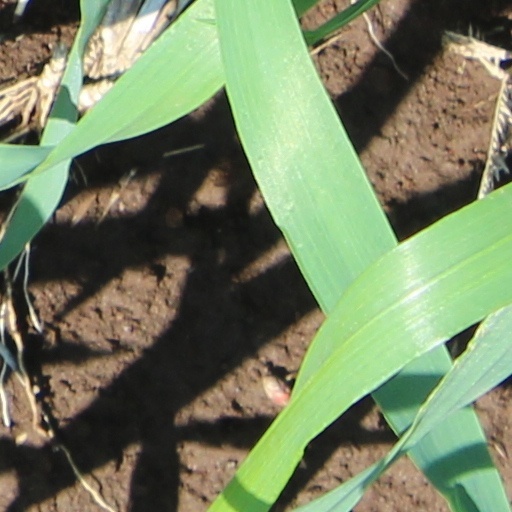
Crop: wheat